Antonov An-124 Ruslan

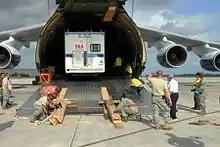
Mobile air traffic control tower loaded onto an An-124 to Haiti

United Launch Alliance (ULA) contracts the An-124 to transport the Atlas V launch vehicle from its facilities in Decatur, Alabama to Cape Canaveral. ULA also uses the An-124 to transport the Atlas V launch vehicle and Centaur upper stage from their manufacturing facility in Denver, Colorado to Cape Canaveral and Vandenberg Space Force Base. Two flights are required to transfer each launch vehicle (one for the Atlas V main booster stage and another for the Centaur upper stage). It is also contracted by Space Systems Loral to transport satellites from Palo Alto, CA to the Arianespace spaceport in Kourou, French Guiana and by SpaceX to transport payload fairings between their factory in Hawthorne, California and Cape Canaveral.